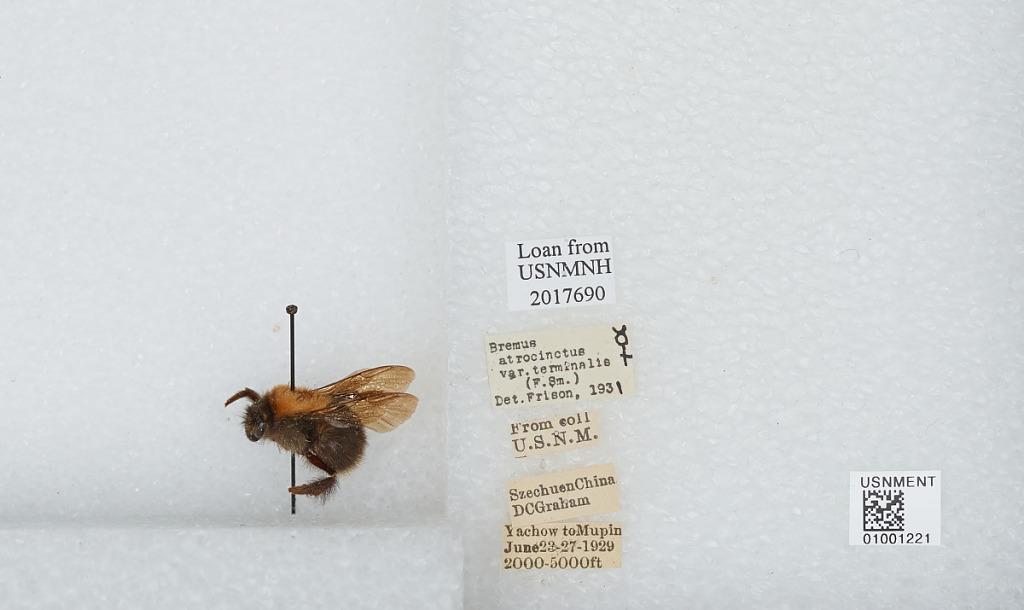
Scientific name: Bombus (Festivobombus) festivus Smith
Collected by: D. Graham
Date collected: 1929-6-23
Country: China
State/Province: Sichuan
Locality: Yucheng to Muping (formerly known as Yachow and Mupin)
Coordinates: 30.0061, 103.032
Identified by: Frison